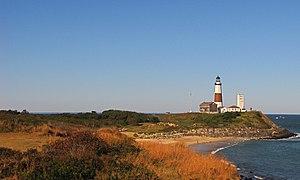
Montauk est une census-designated place située dans la ville d'East Hampton dans le comté de Suffolk, New York, à l'extrémité orientale de la Rive-Sud de Long Island.